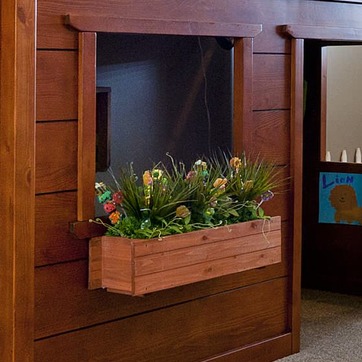
Material: foliage